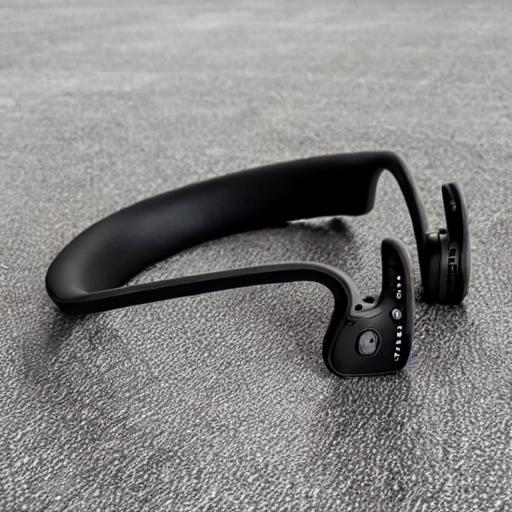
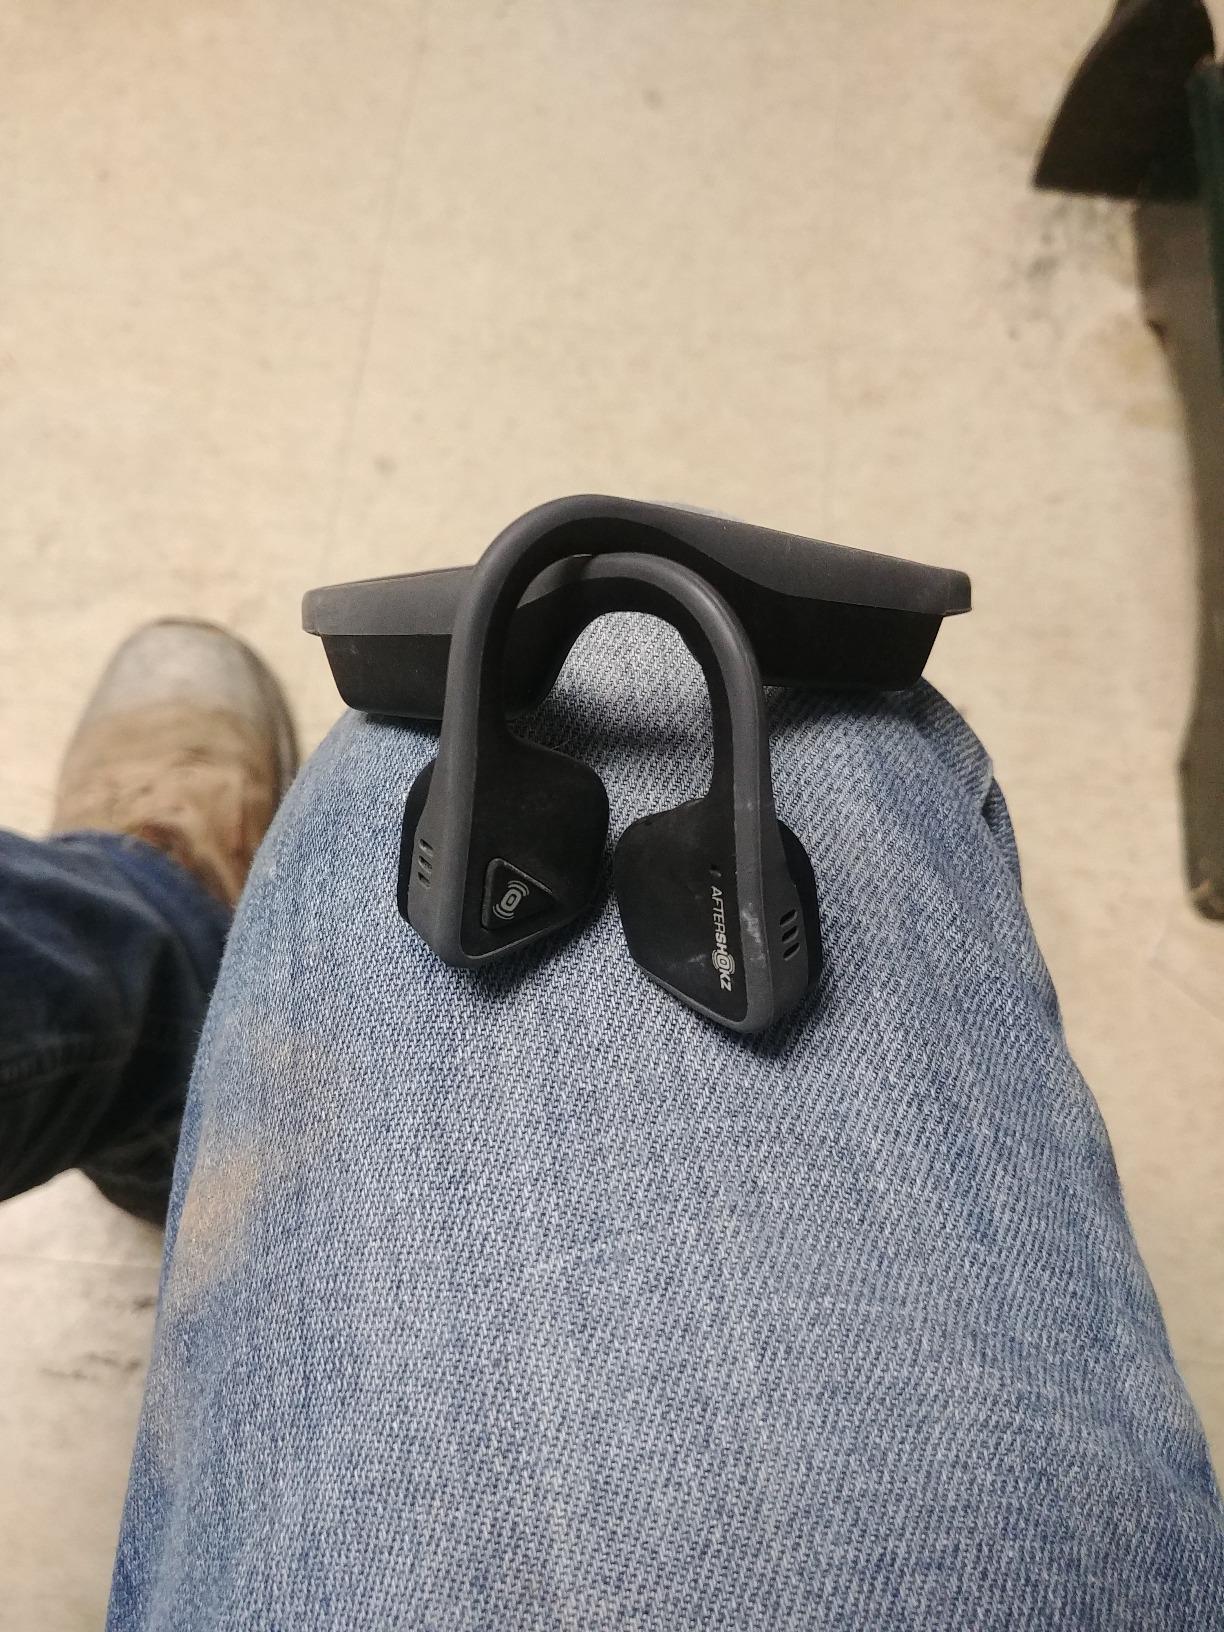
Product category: headphones
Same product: no